Ronni Kahn

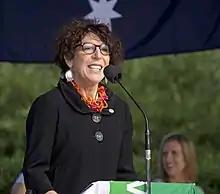
Kahn at the 2012 Australia Day ceremony in Wagga Wagga

Ronni Kahn (née Hellmann; born 1952) is a South African-born Australian social entrepreneur, best known for founding the food rescue charity OzHarvest.